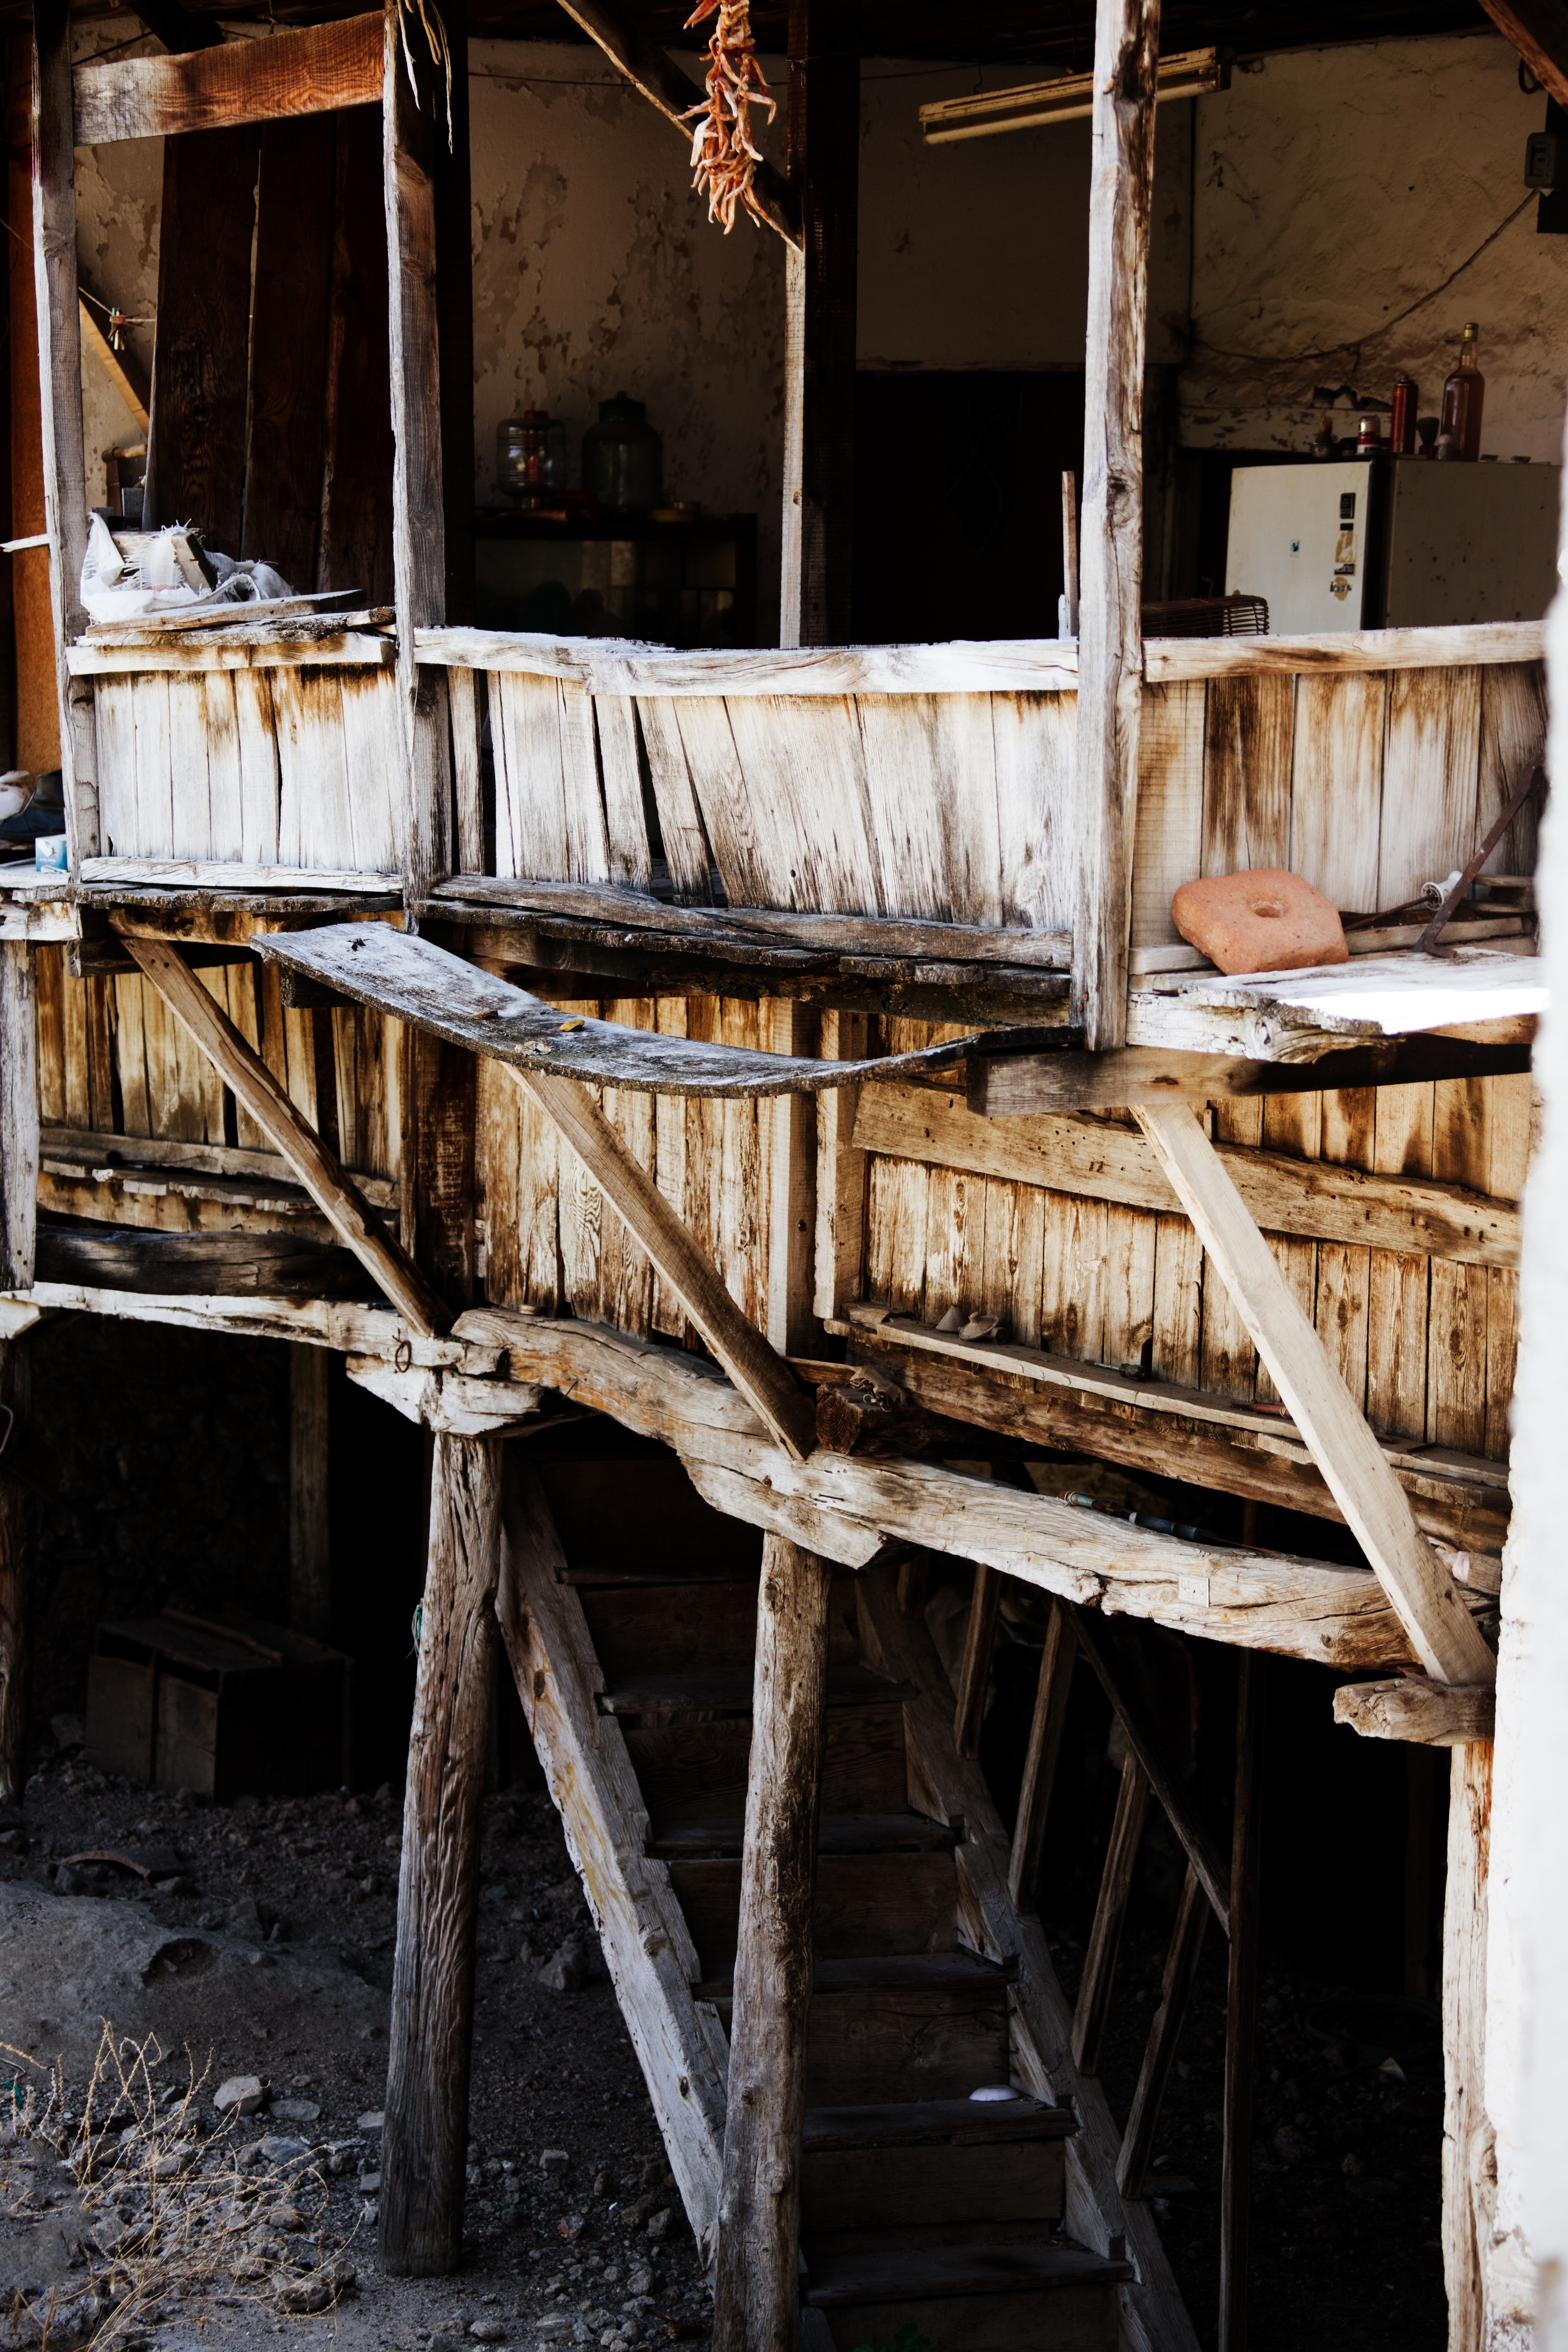
architecture, structure, wood, house, building, old, home, country, beam, shack, rural, broken, disrepair, factory, exterior, decay, lumber, weathered, outdoors, outside, wooden, estate, urban area, ancient history